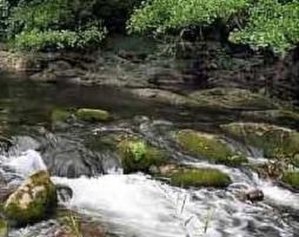
Grado (Asturien) / Geografi
Floden Cubia.
Grado er en kommune i fyrstendømmet Asturien. Mod nord grænser den til Candamo og Las Regueras, mod syd til Teverga og Yernes y Tameza, mod vest til Belmonte de Miranda og Salas og mod øst til Proaza, Santo Adriano og Oviedo. Kommunens hovedby er Grado.